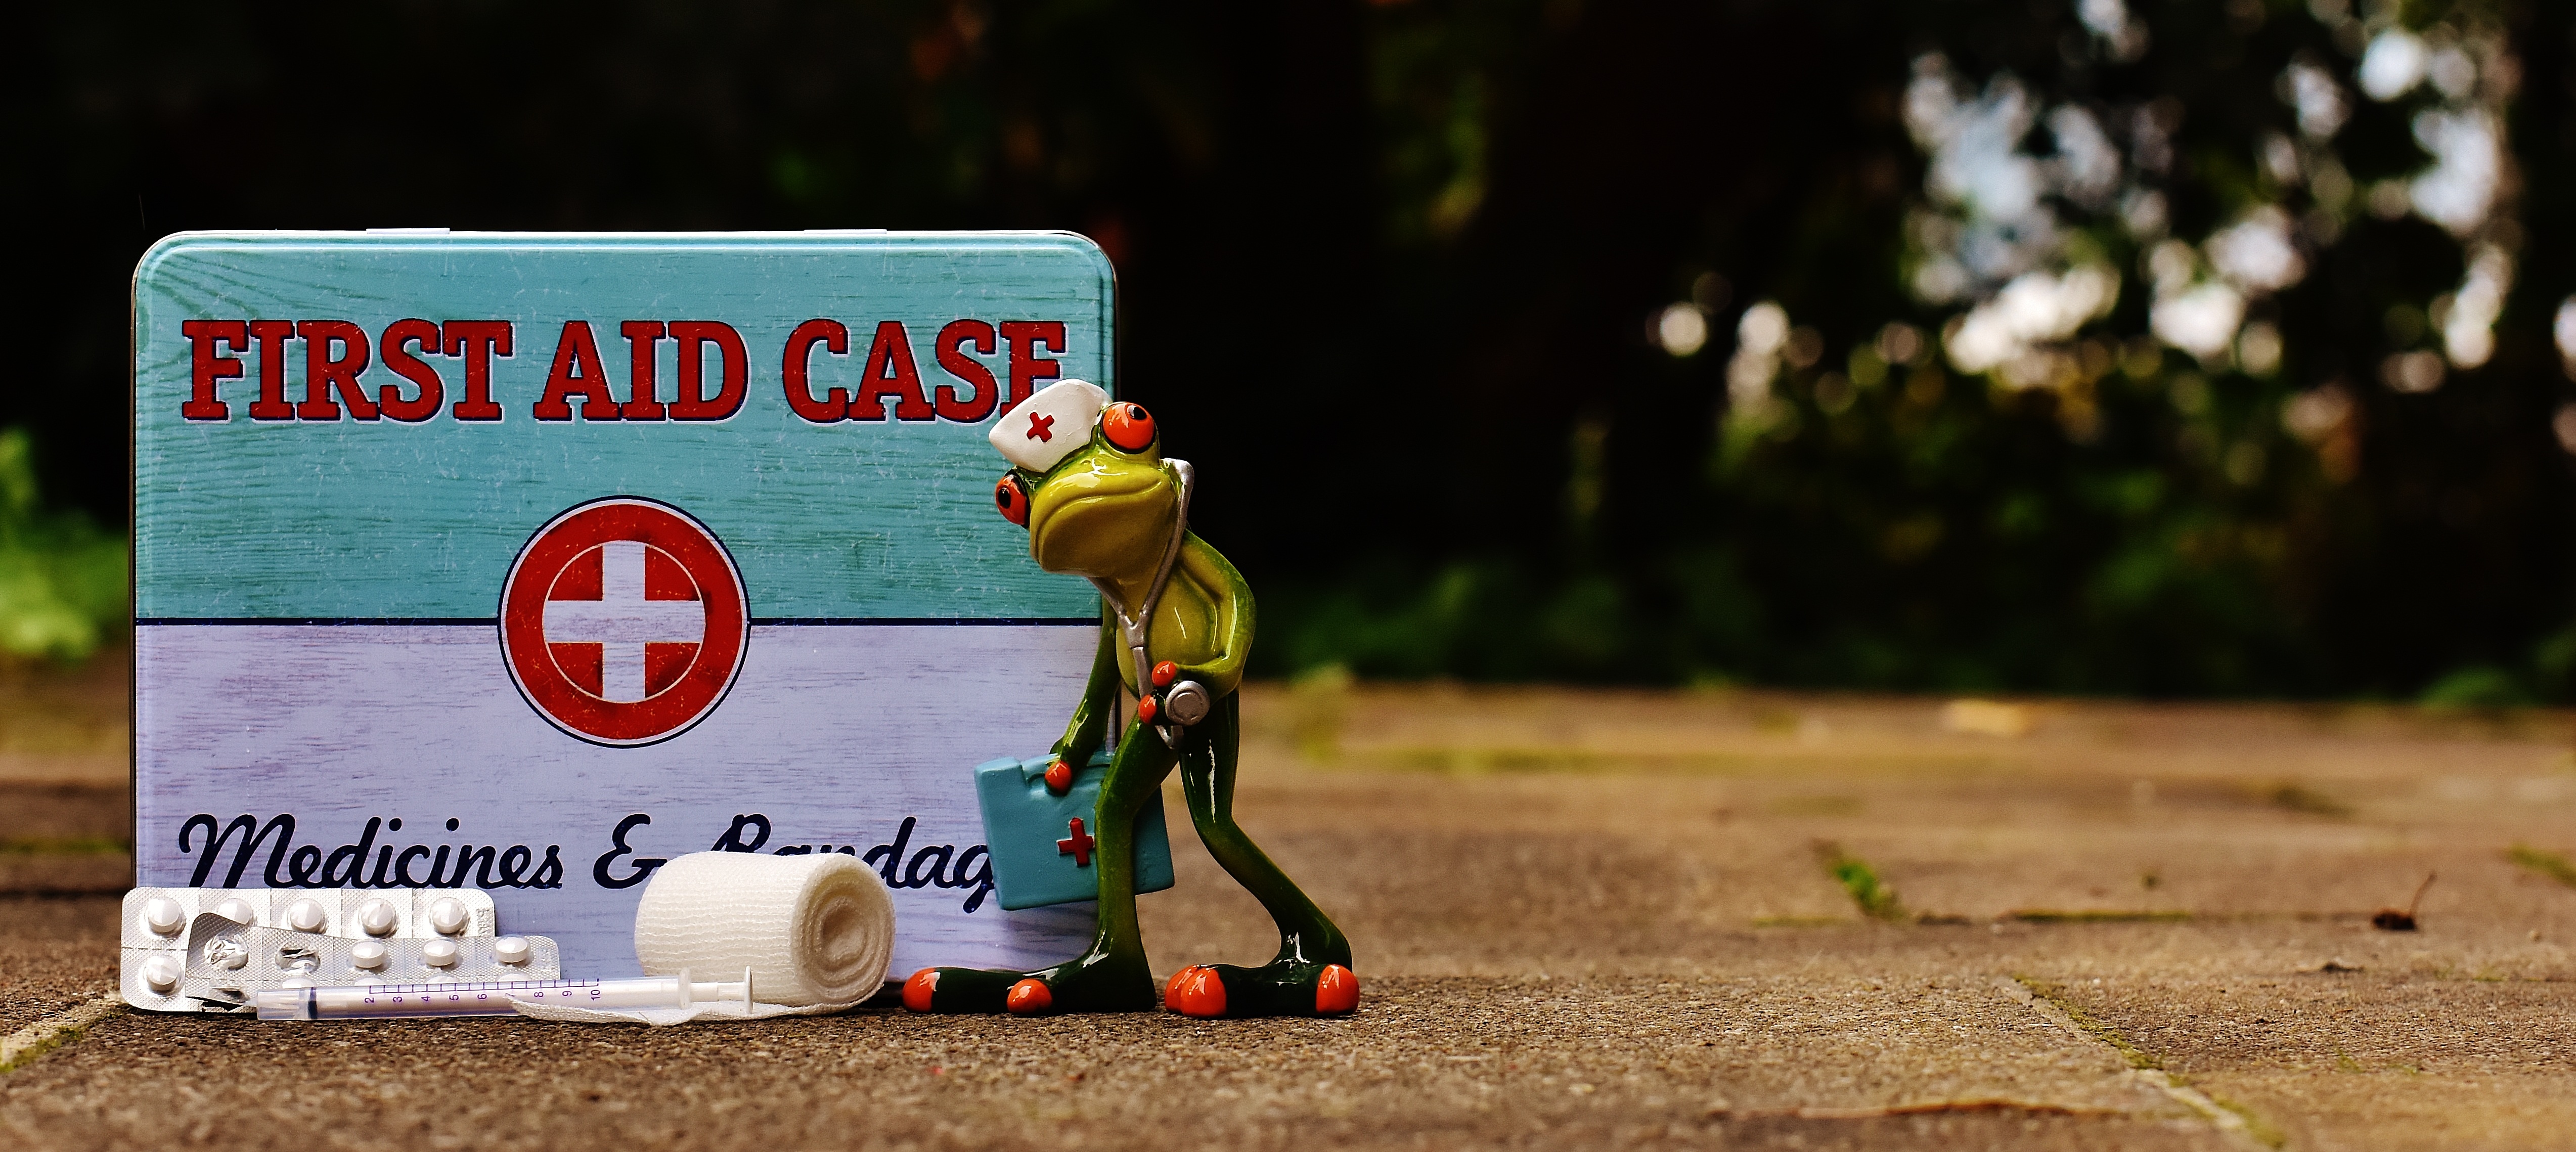
cute, color, metal, box, frog, sheet, figure, funny, nurse, emergency, medic, tin can, first aid, metal cans, medicine chest